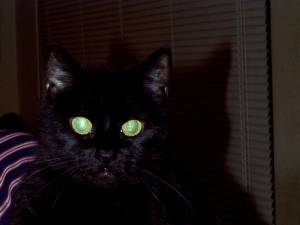
Breed: bombay